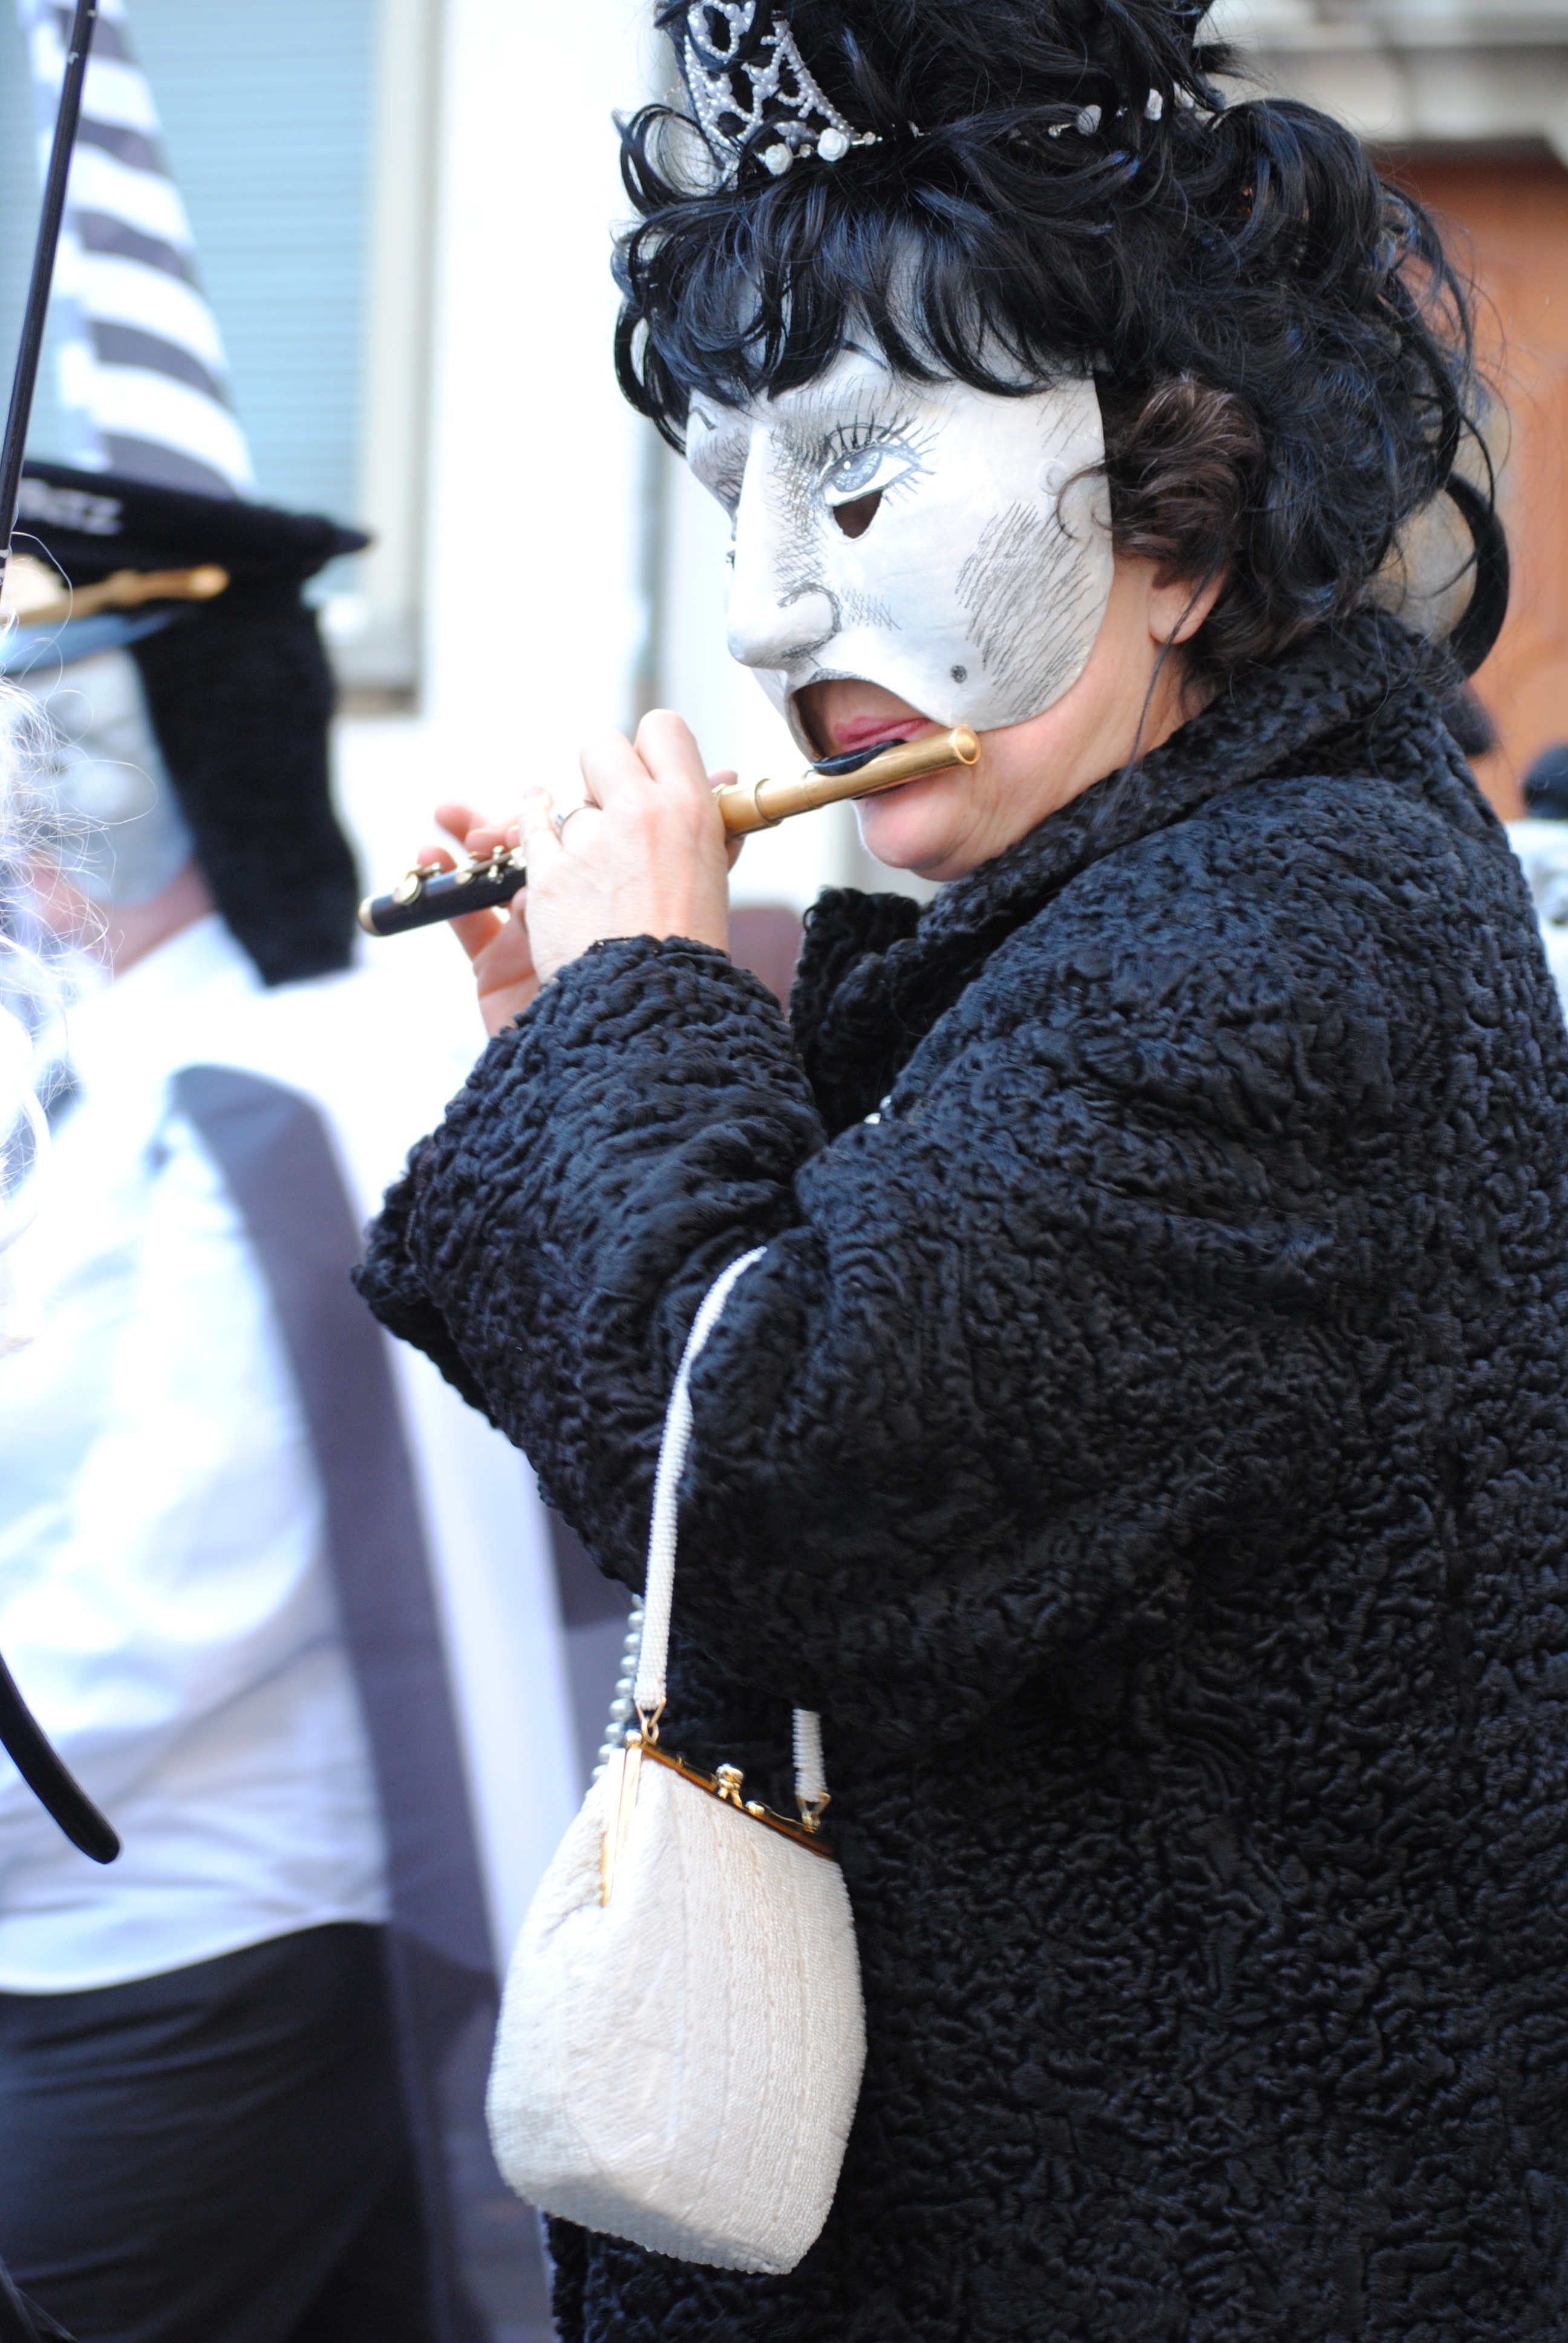
fur, carnival, fashion, clothing, black, outerwear, art, cap, masks, costume, whistler, piccolo, basler fasnacht 2015